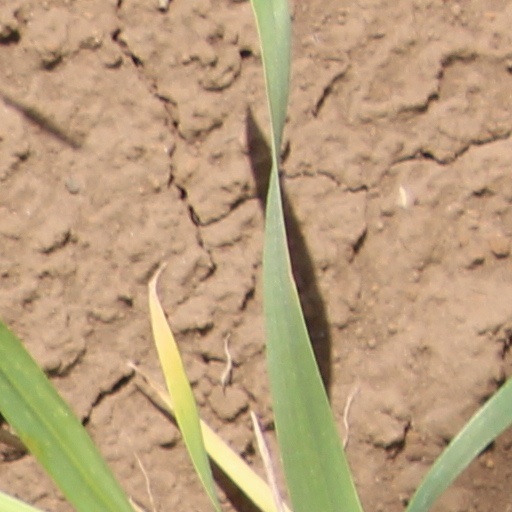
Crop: wheat